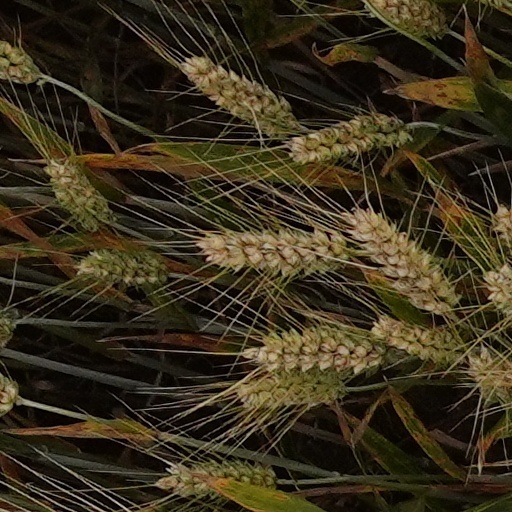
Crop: wheat